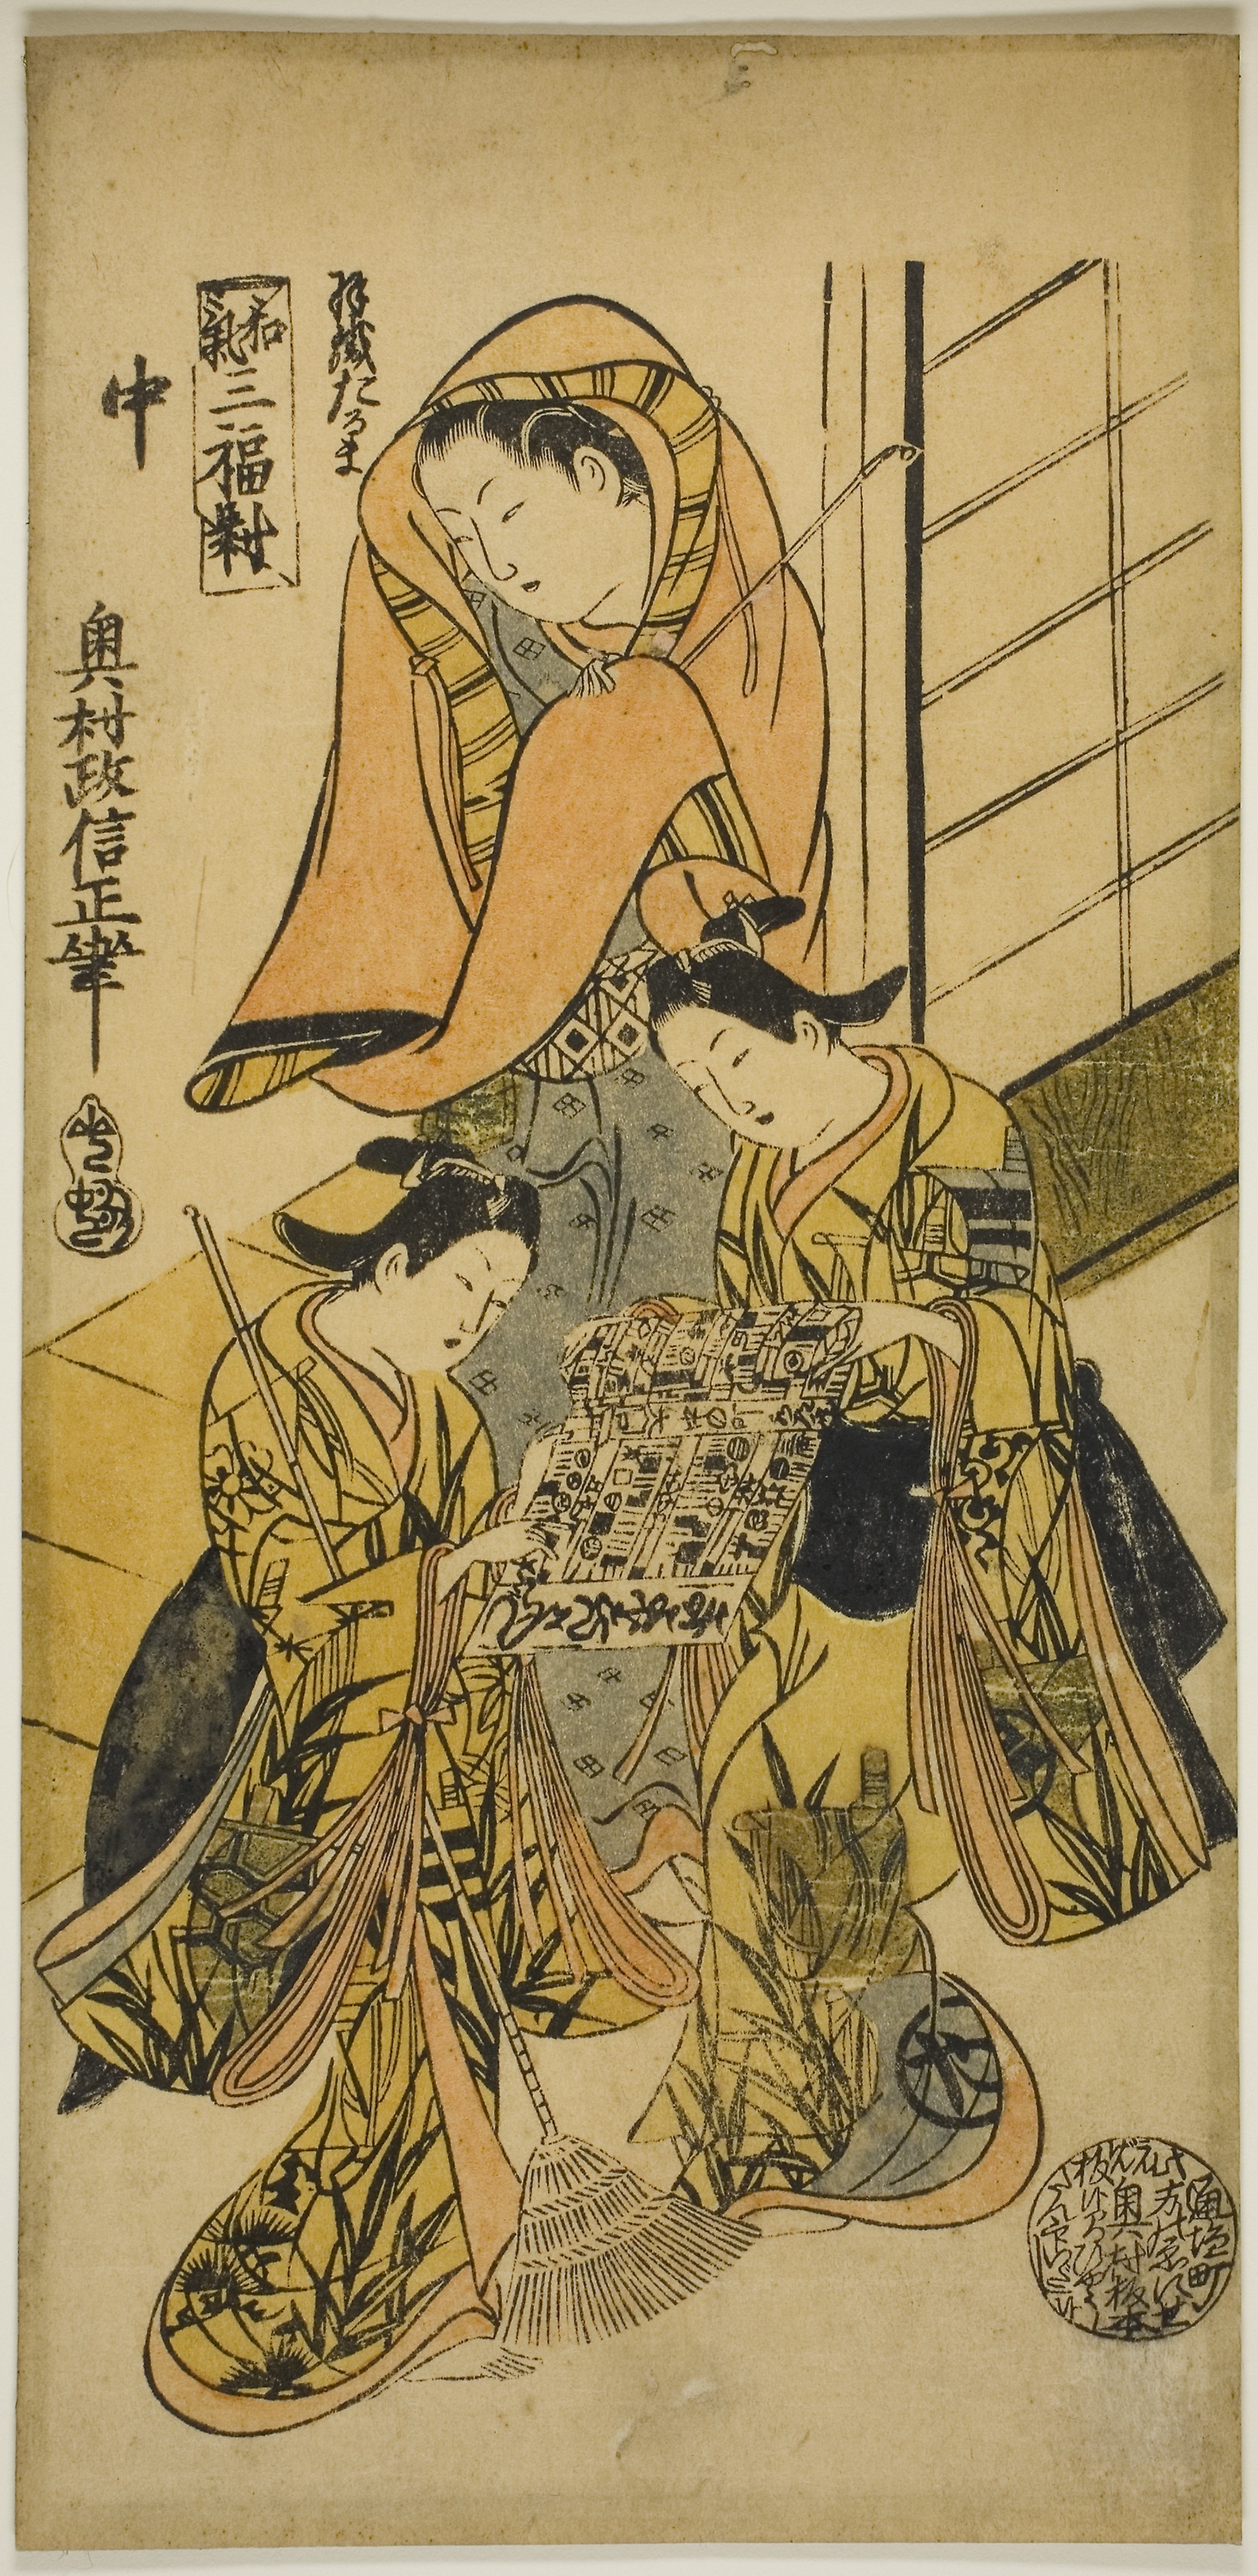
illustration, cartoon, costume design, art, fiction, long hair, fictional character, drawing